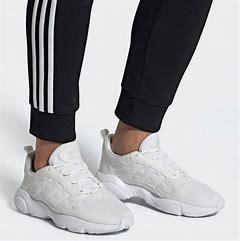
Brand: Adidas
Model: Haiwee